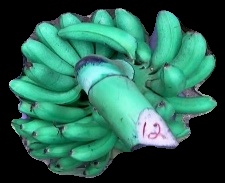
Variety: rasbale
Grade: grade1